Peter Düttmann

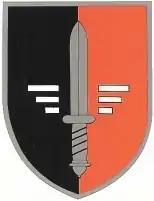
JG 52 Emblem

On 11 July 1943, Düttmann ditched his Bf 109 G-4 southeast of Anapa in the Black Sea after being hit by return fire form a formation of Douglas Boston medium bombers. In the early hours of 26 July, 15 Ilyushin Il-2 ground-attack aircraft, escorted by Yakovlev Yak-1 fighter aircraft, headed for German shipping off of Anapa. The Soviet flight was intercepted over sea and scattered. During this engagement, German pilots claimed ten aerial victories, five Il-2s and five Yak-1s, including an Il-2 and Yak-1 shot down by Düttmann. One of the aerial victories claimed by Düttmann was also 5. "Staffel"s 500th aerial victory to date. On 6 August, Düttmann was awarded the Iron Cross 2nd Class.